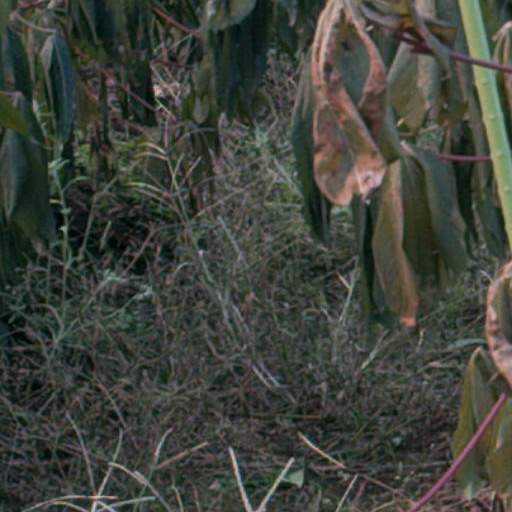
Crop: cassava